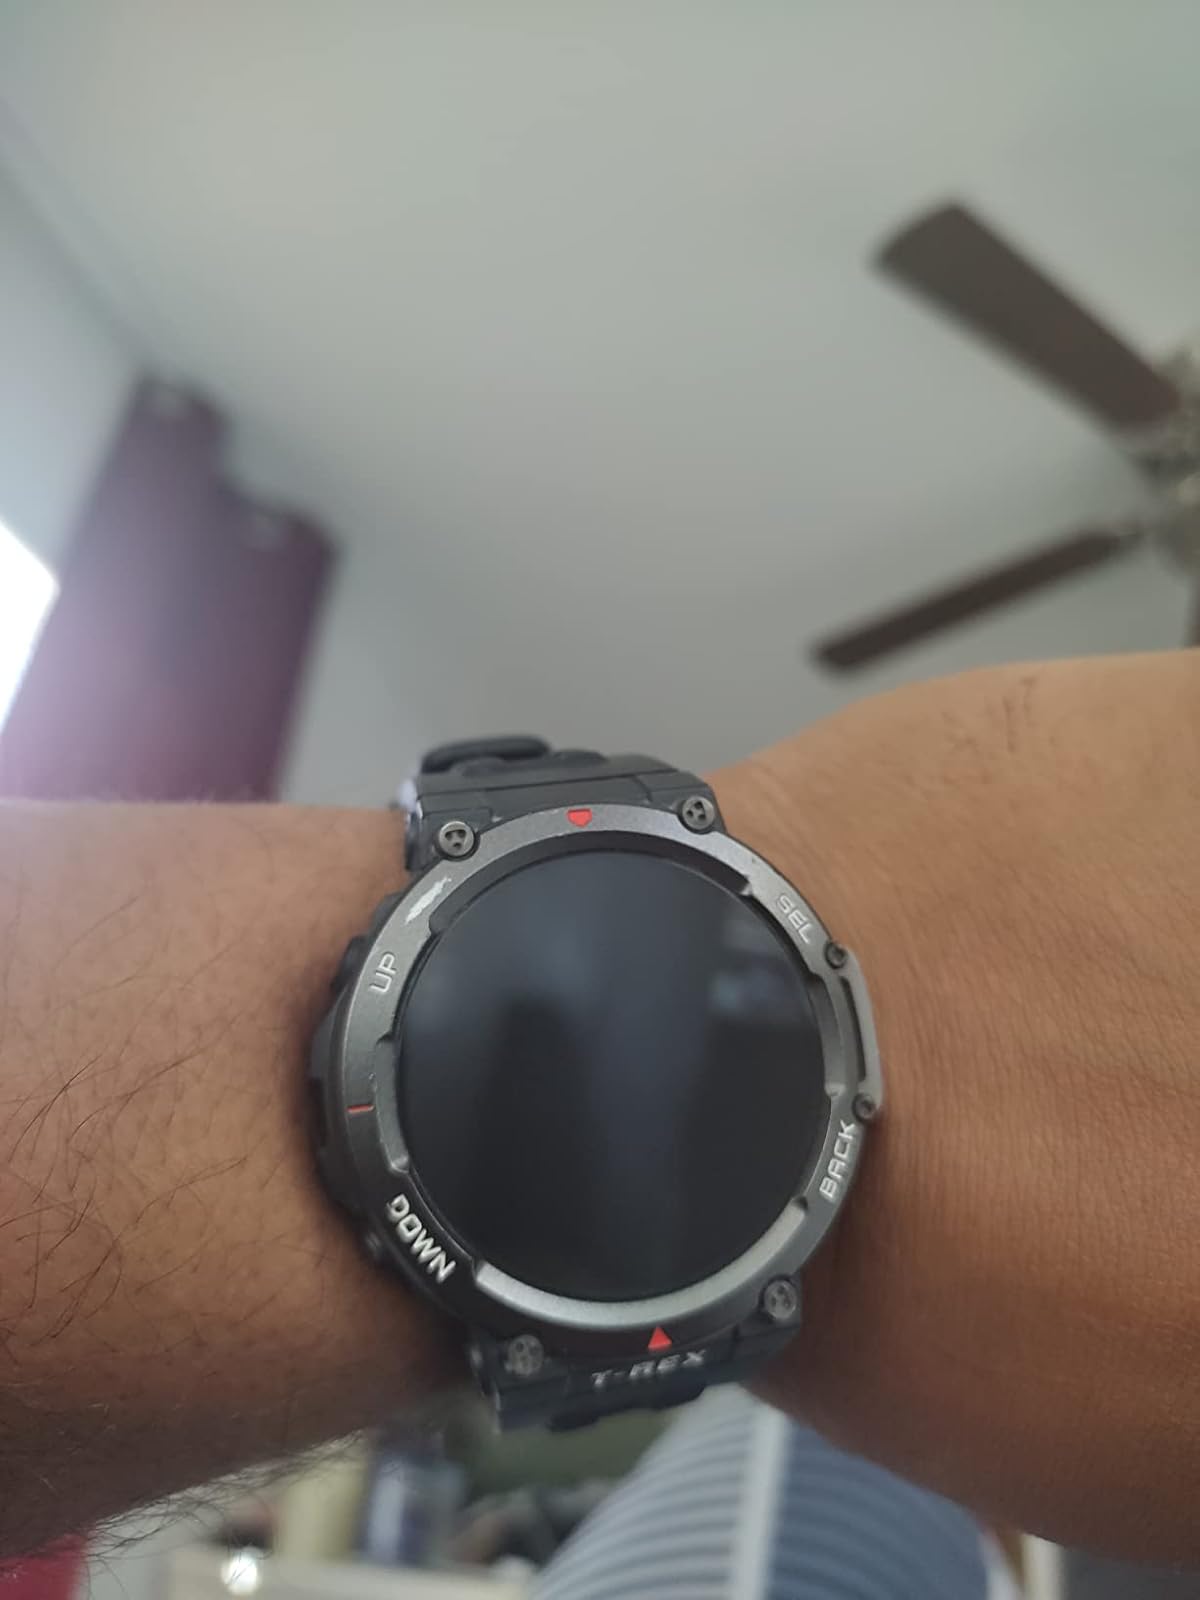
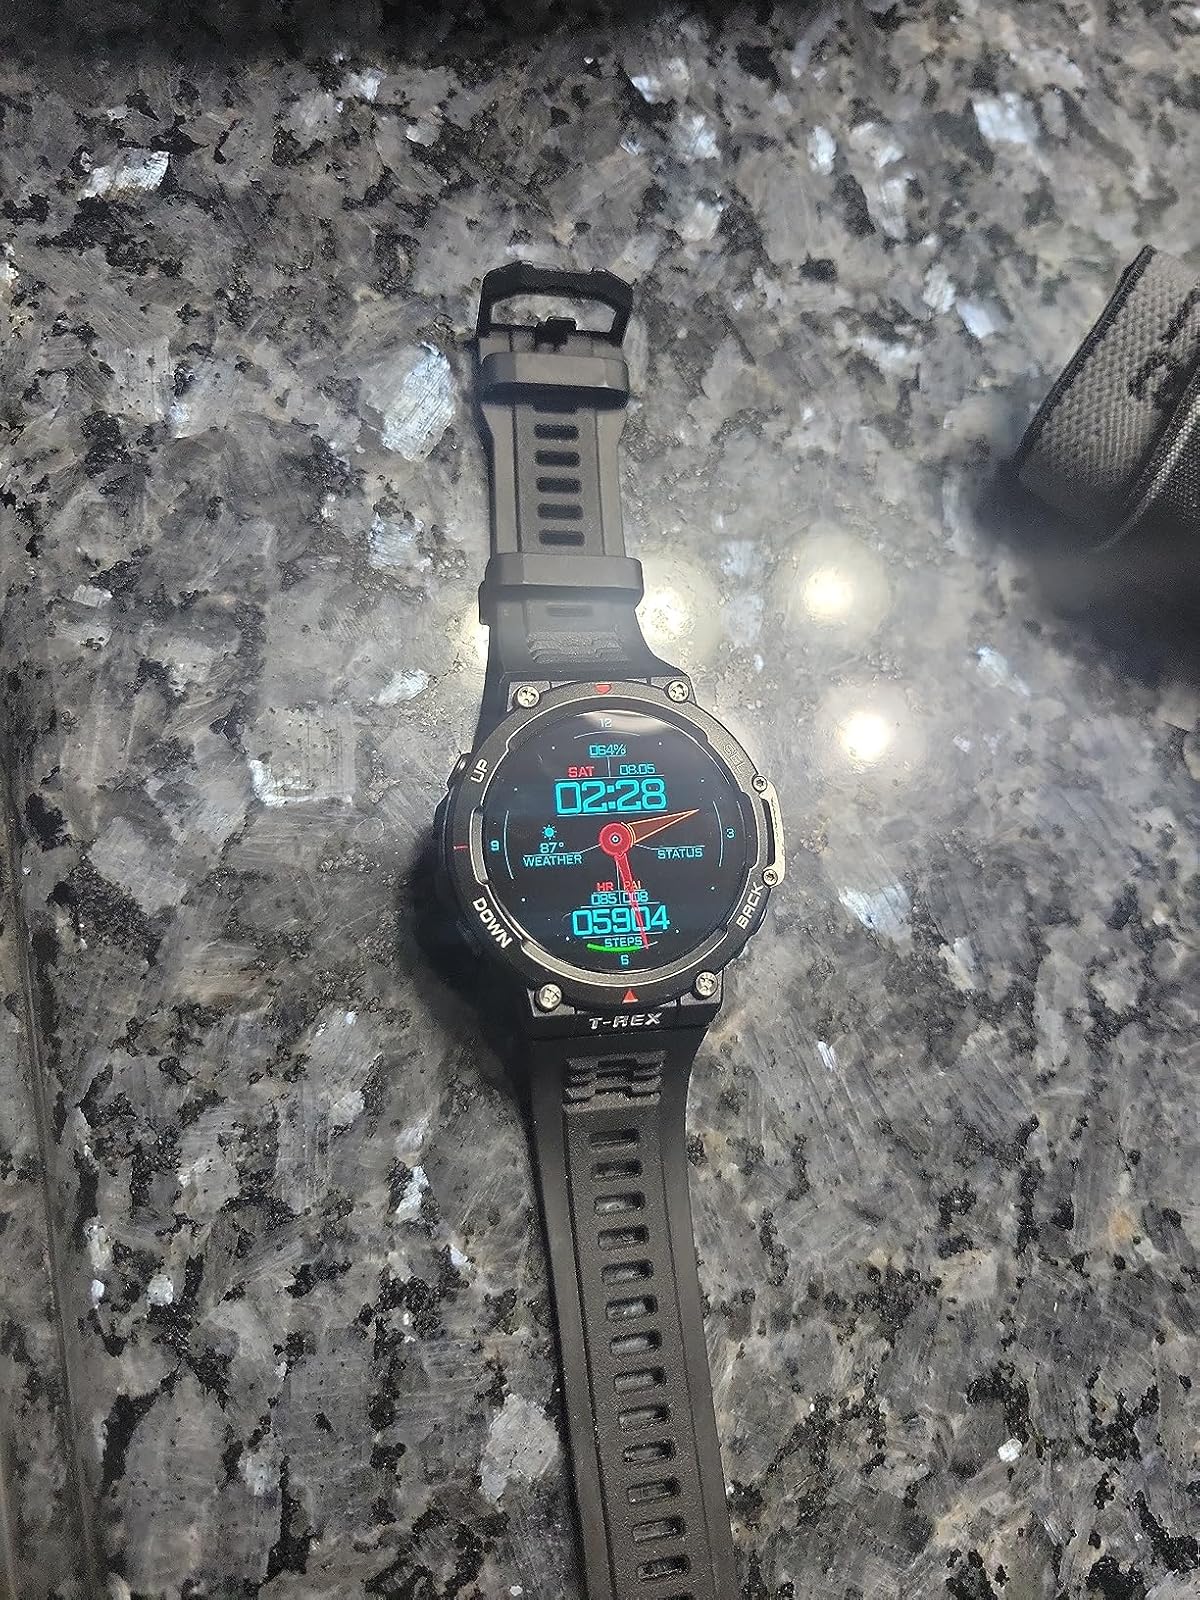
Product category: smartwatch
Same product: yes